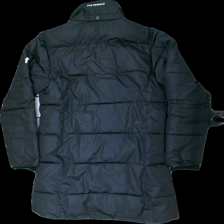
View: back
Type: Winter jacket
Category: Ladies
Brand: Five Seasons
Colors: Black
Material: 100% polyester
Cut: Regular
Size: 38
Stains: Minor
Price range: 100-150
Recommended usage: Reuse